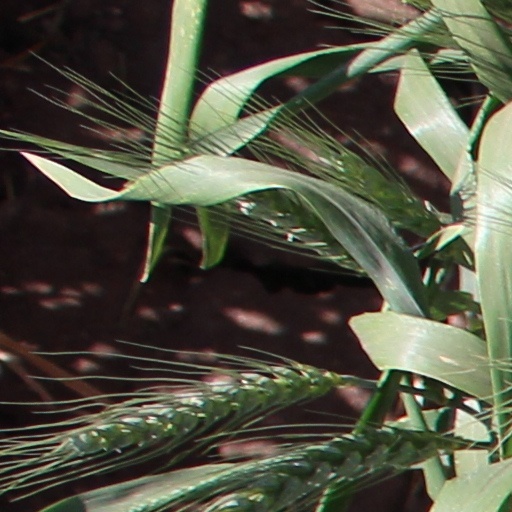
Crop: wheat